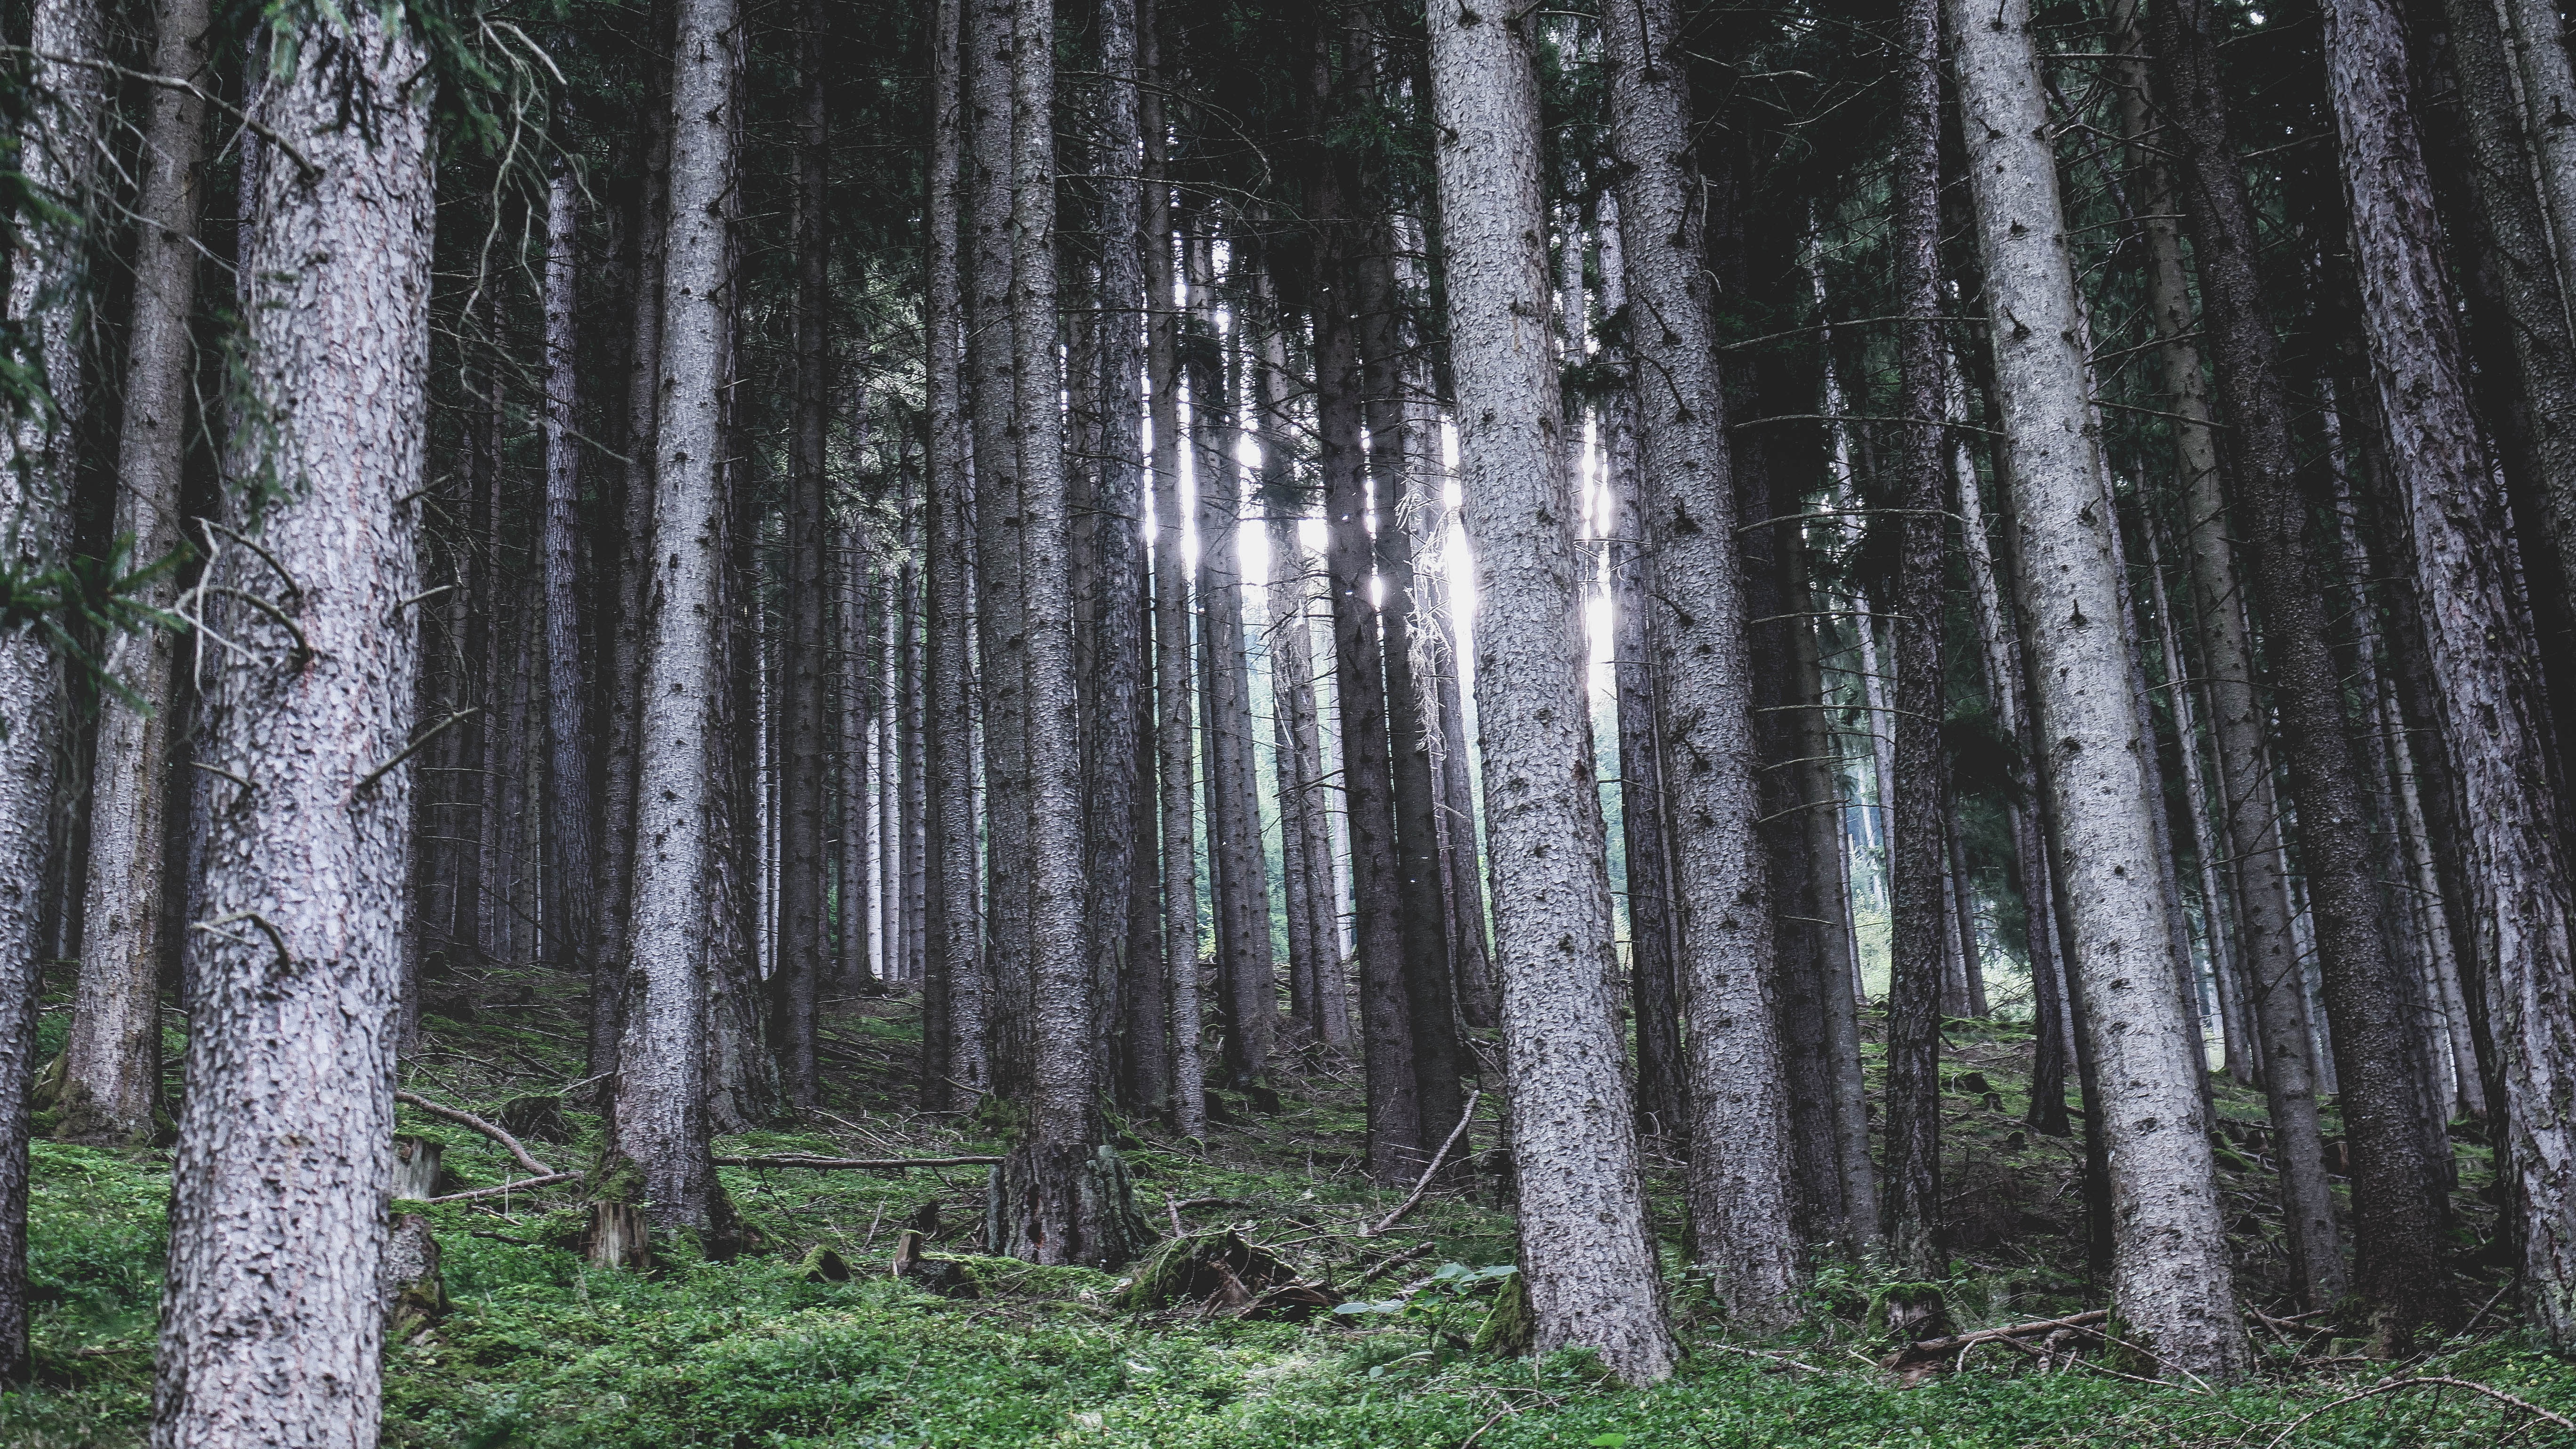
landscape, tree, nature, forest, grass, branch, sky, wood, sunlight, trunk, scenic, trees, outdoors, woods, rainforest, deciduous, grove, woodland, ecosystem, biome, old growth forest, temperate broadleaf and mixed forest, temperate coniferous forest, spruce fir forest, tropical and subtropical coniferous forests, northern hardwood forest concept, valdivian temperate rain forest